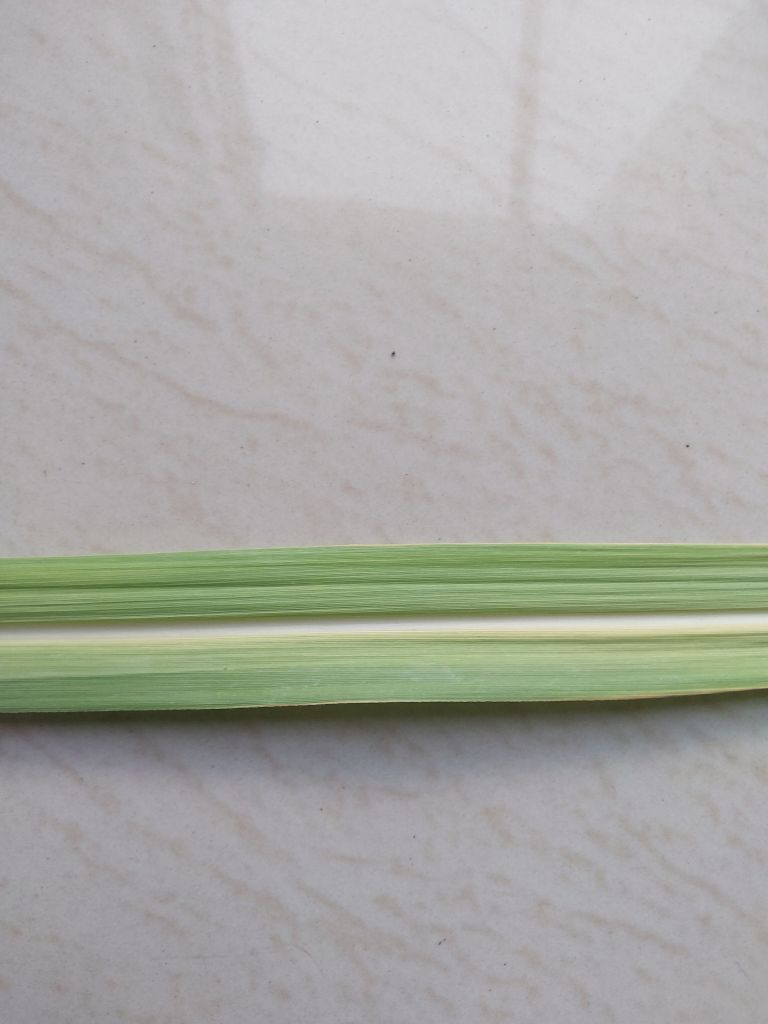
Label: Viral Disease